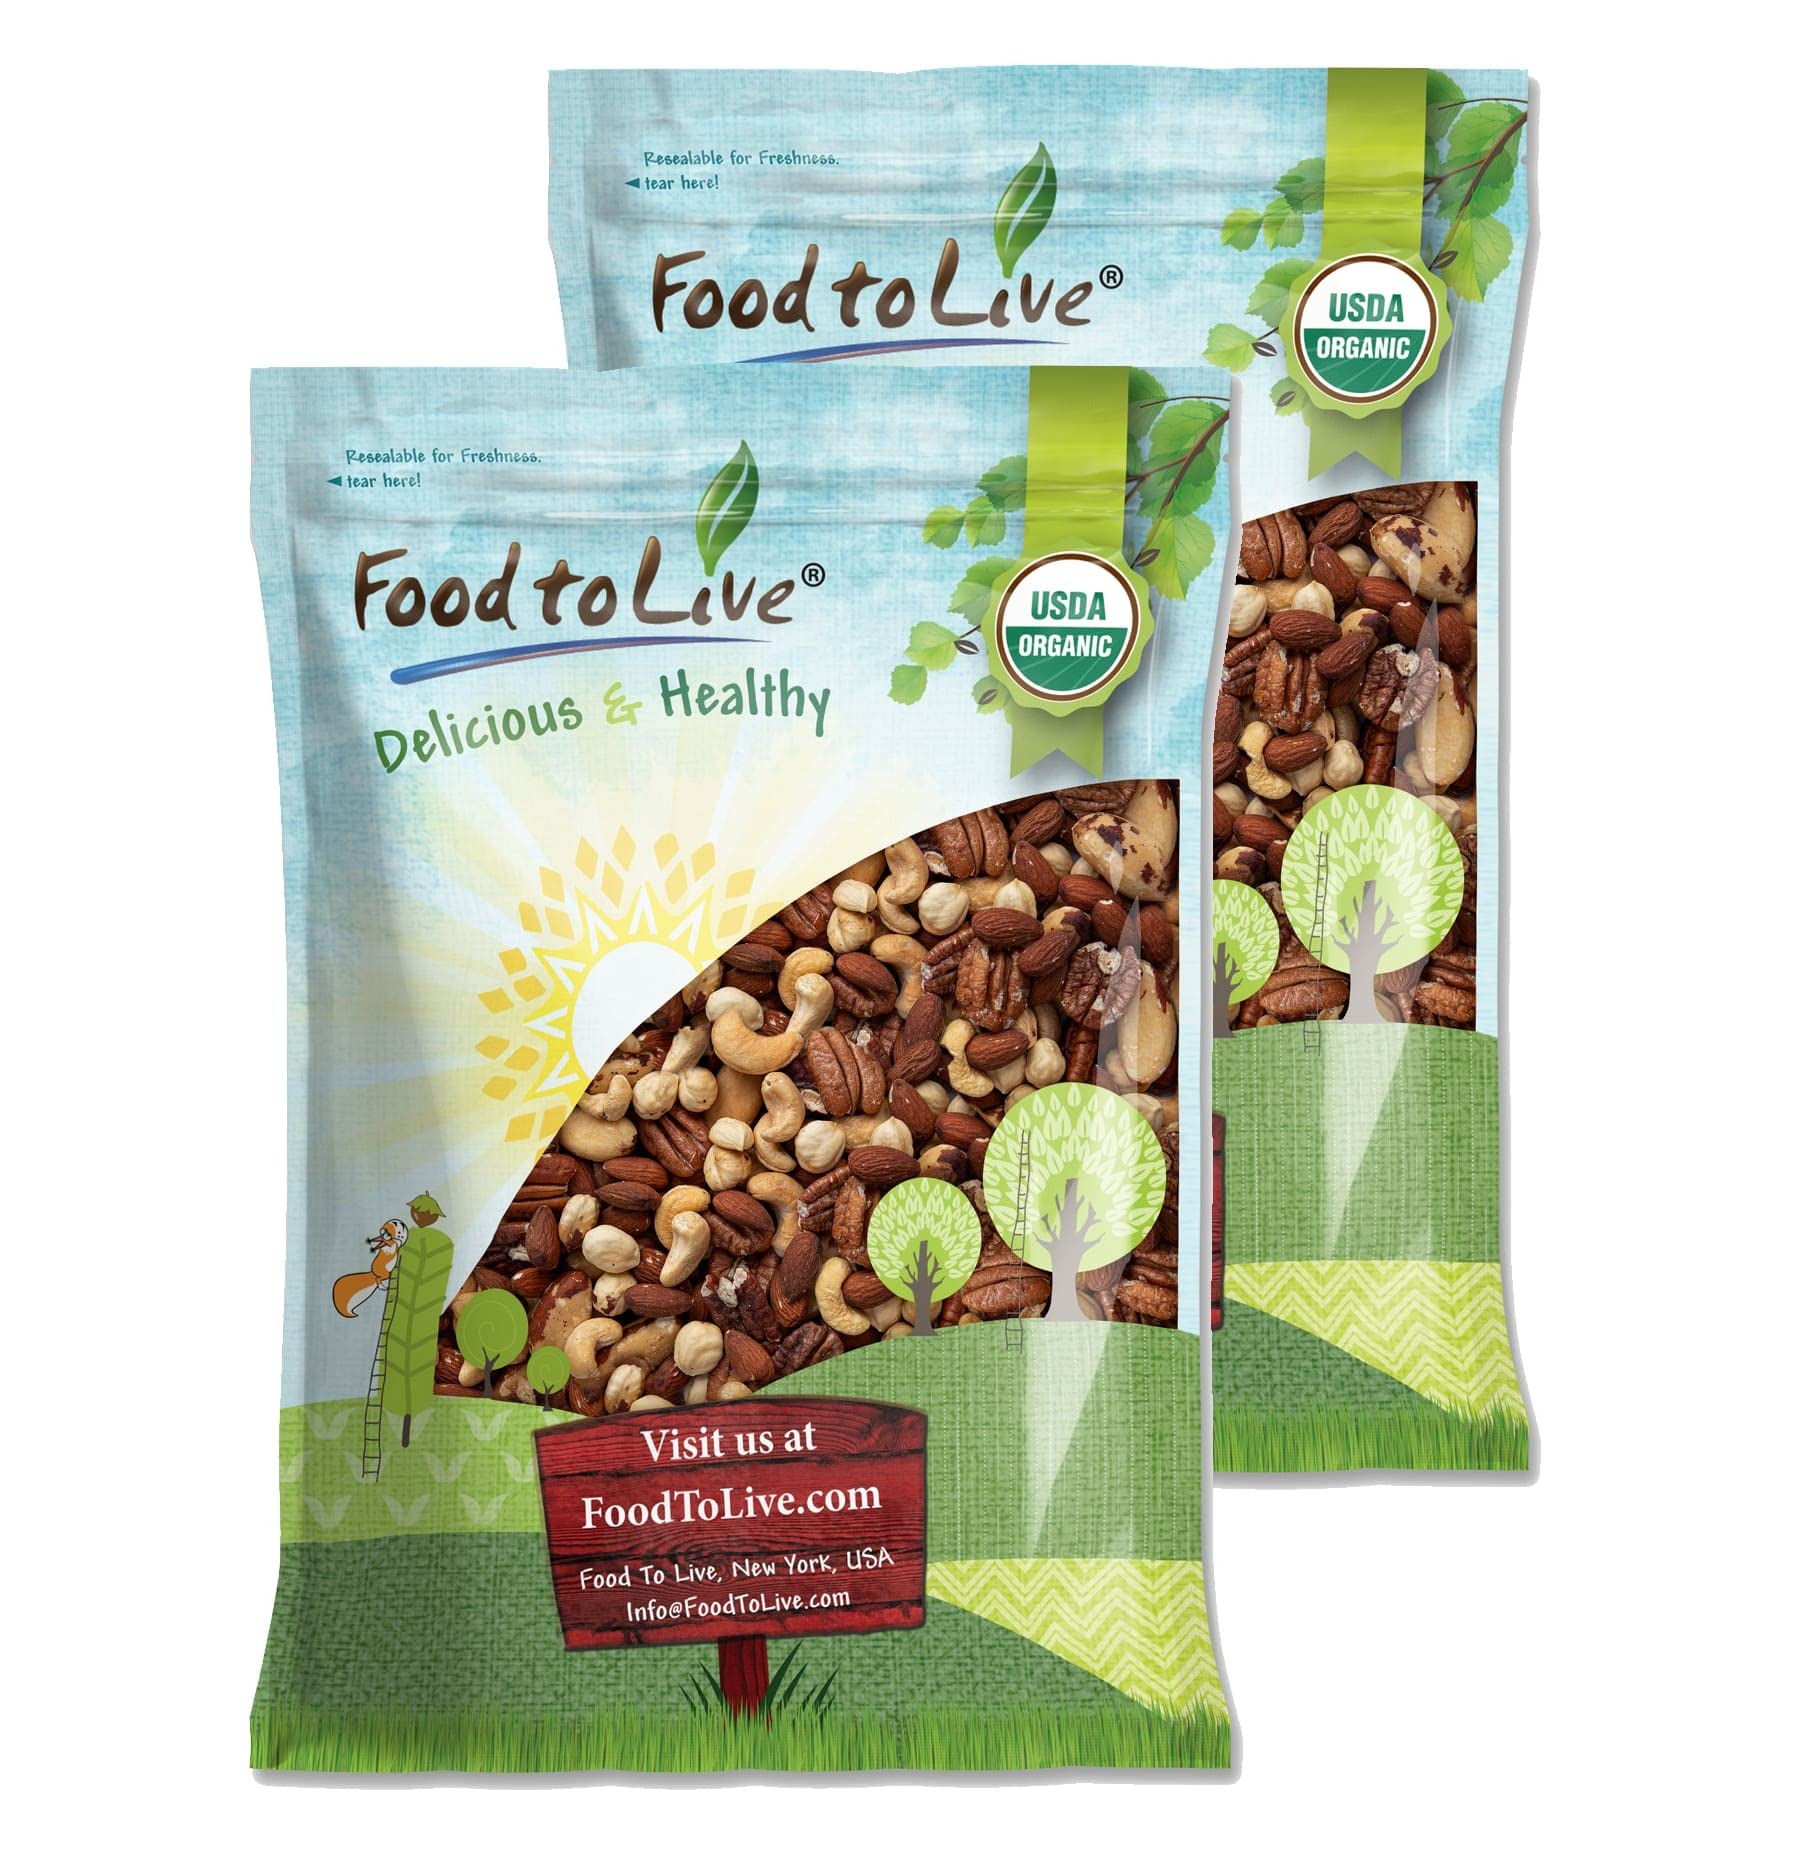
Item Name: Food to Live Organic Deluxe Unsalted Nuts Mix, 16 Pounds – A Blend of Dry Roasted Organic Raw Pecans, Cashews, Hazelnuts, Almonds, and Brazil Nuts. Non-GMO, Oven Roasted, No Oil Added, Kosher, Vegan
Bullet Point 1: ✔️ ORGANIC & NON-GMO: This Deluxe Unsalted Nuts Mix by Food to Live is USDA Organic, Non-GMO and Vegan-friendly.
Bullet Point 2: ✔️ DRY ROASTED, NO OIL ADDED, UNSALTED: Food to Live Deluxe Nut Blend is roasted in the oven without using oil or salt. This minimal process ensures no extra fat, and low sodium content.
Bullet Point 3: ✔️ HIGHLY NUTRITIOUS: Our Deluxe Nuts Mix is a selection of 5 varieties of nutrient-dense nuts which are packed with plant protein, dietary fiber, good fats, antioxidants, Vitamins E, A, B, Folate, Niacin, Magnesium, Phosphorus, Zinc, Copper and Manganese.
Bullet Point 4: ✔️ KETO & PALEO SNACK AND MORE: This mix is a perfect grab-n-go filling snack that you can enjoy on a plane, on a hike, at work, on a road trip or a picnic. Furthermore, use it for baking or as a nutritional booster for your morning oatmeal, smoothies, and cereals.
Bullet Point 5: ✔️ HANDY PACKAGING: Organic Deluxe Unsalted Nuts Mix by Food to Live is packaged in handy resealable bags that are super convenient to use anywhere you go.
Value: 256.0
Unit: Ounce

Price: 276.5